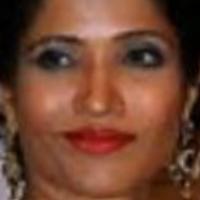
Age group: age 31-40